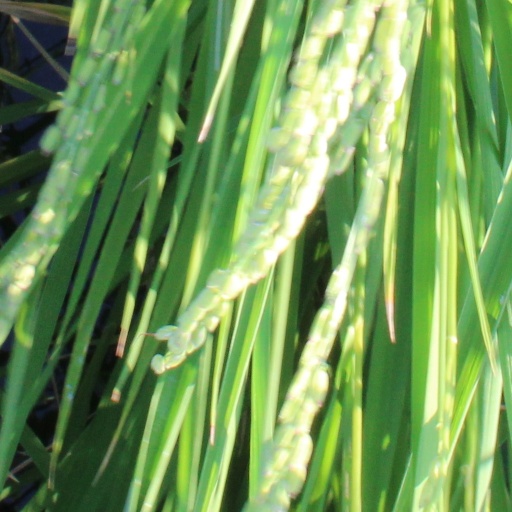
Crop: rice